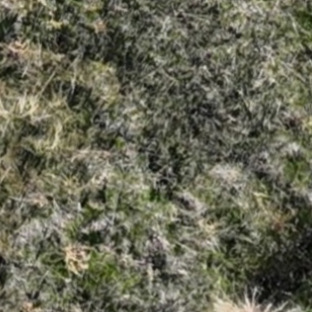
Month: october